Thigmotropism

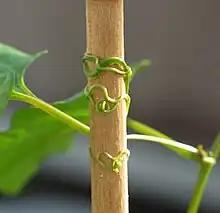
Redvine ("Brunnichia ovata") tendrils coil upon contact.

In plant biology, thigmotropism is a directional growth movement which occurs as a mechanosensory response to a touch stimulus. Thigmotropism is typically found in twining plants and tendrils; however, plant biologists have also found thigmotropic responses in flowering plants and fungi. This behavior occurs due to unilateral growth inhibition. That is, the growth rate on the side of the stem which is being touched is slower than on the side opposite the touch. The resultant growth pattern is to attach and sometimes curl around the object which is touching the plant. However, flowering plants have also been observed to move or grow their sex organs toward a pollinator that lands on the flower, as in "Portulaca grandiflora".